Death's-head hawkmoth

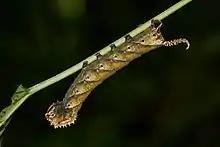
Larva

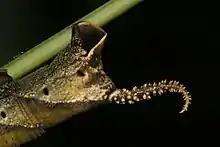
Thornlike horn on the back

The name death's-head hawkmoth refers to any of three moth species of the genus Acherontia ("Acherontia atropos", "Acherontia styx" and "Acherontia lachesis"). The former species is found throughout Africa and in Europe, the latter two are Asian; most uses of the common name refer to the African species. These moths are easily distinguishable by the vaguely human skull-shaped pattern of markings on the thorax. They are large nocturnal moths with brown and yellow or orange coloring, and all three species are fairly similar in size, coloration and life cycle.